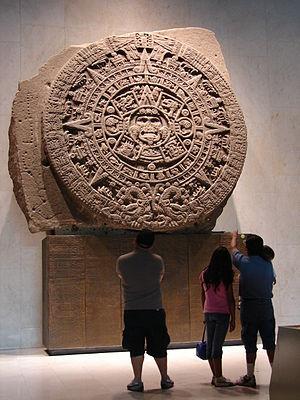
La Pierre du Soleil, souvent appelée abusivement calendrier aztèque ou au contraire de manière plus exacte cuauhxicalli, est une des œuvres les plus célèbres et emblématiques de l'art aztèque.